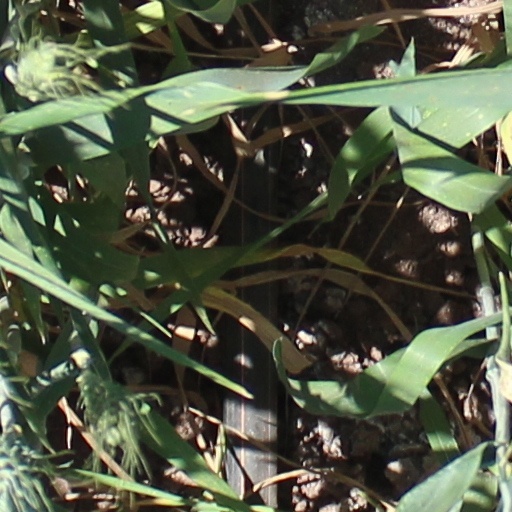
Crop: wheat